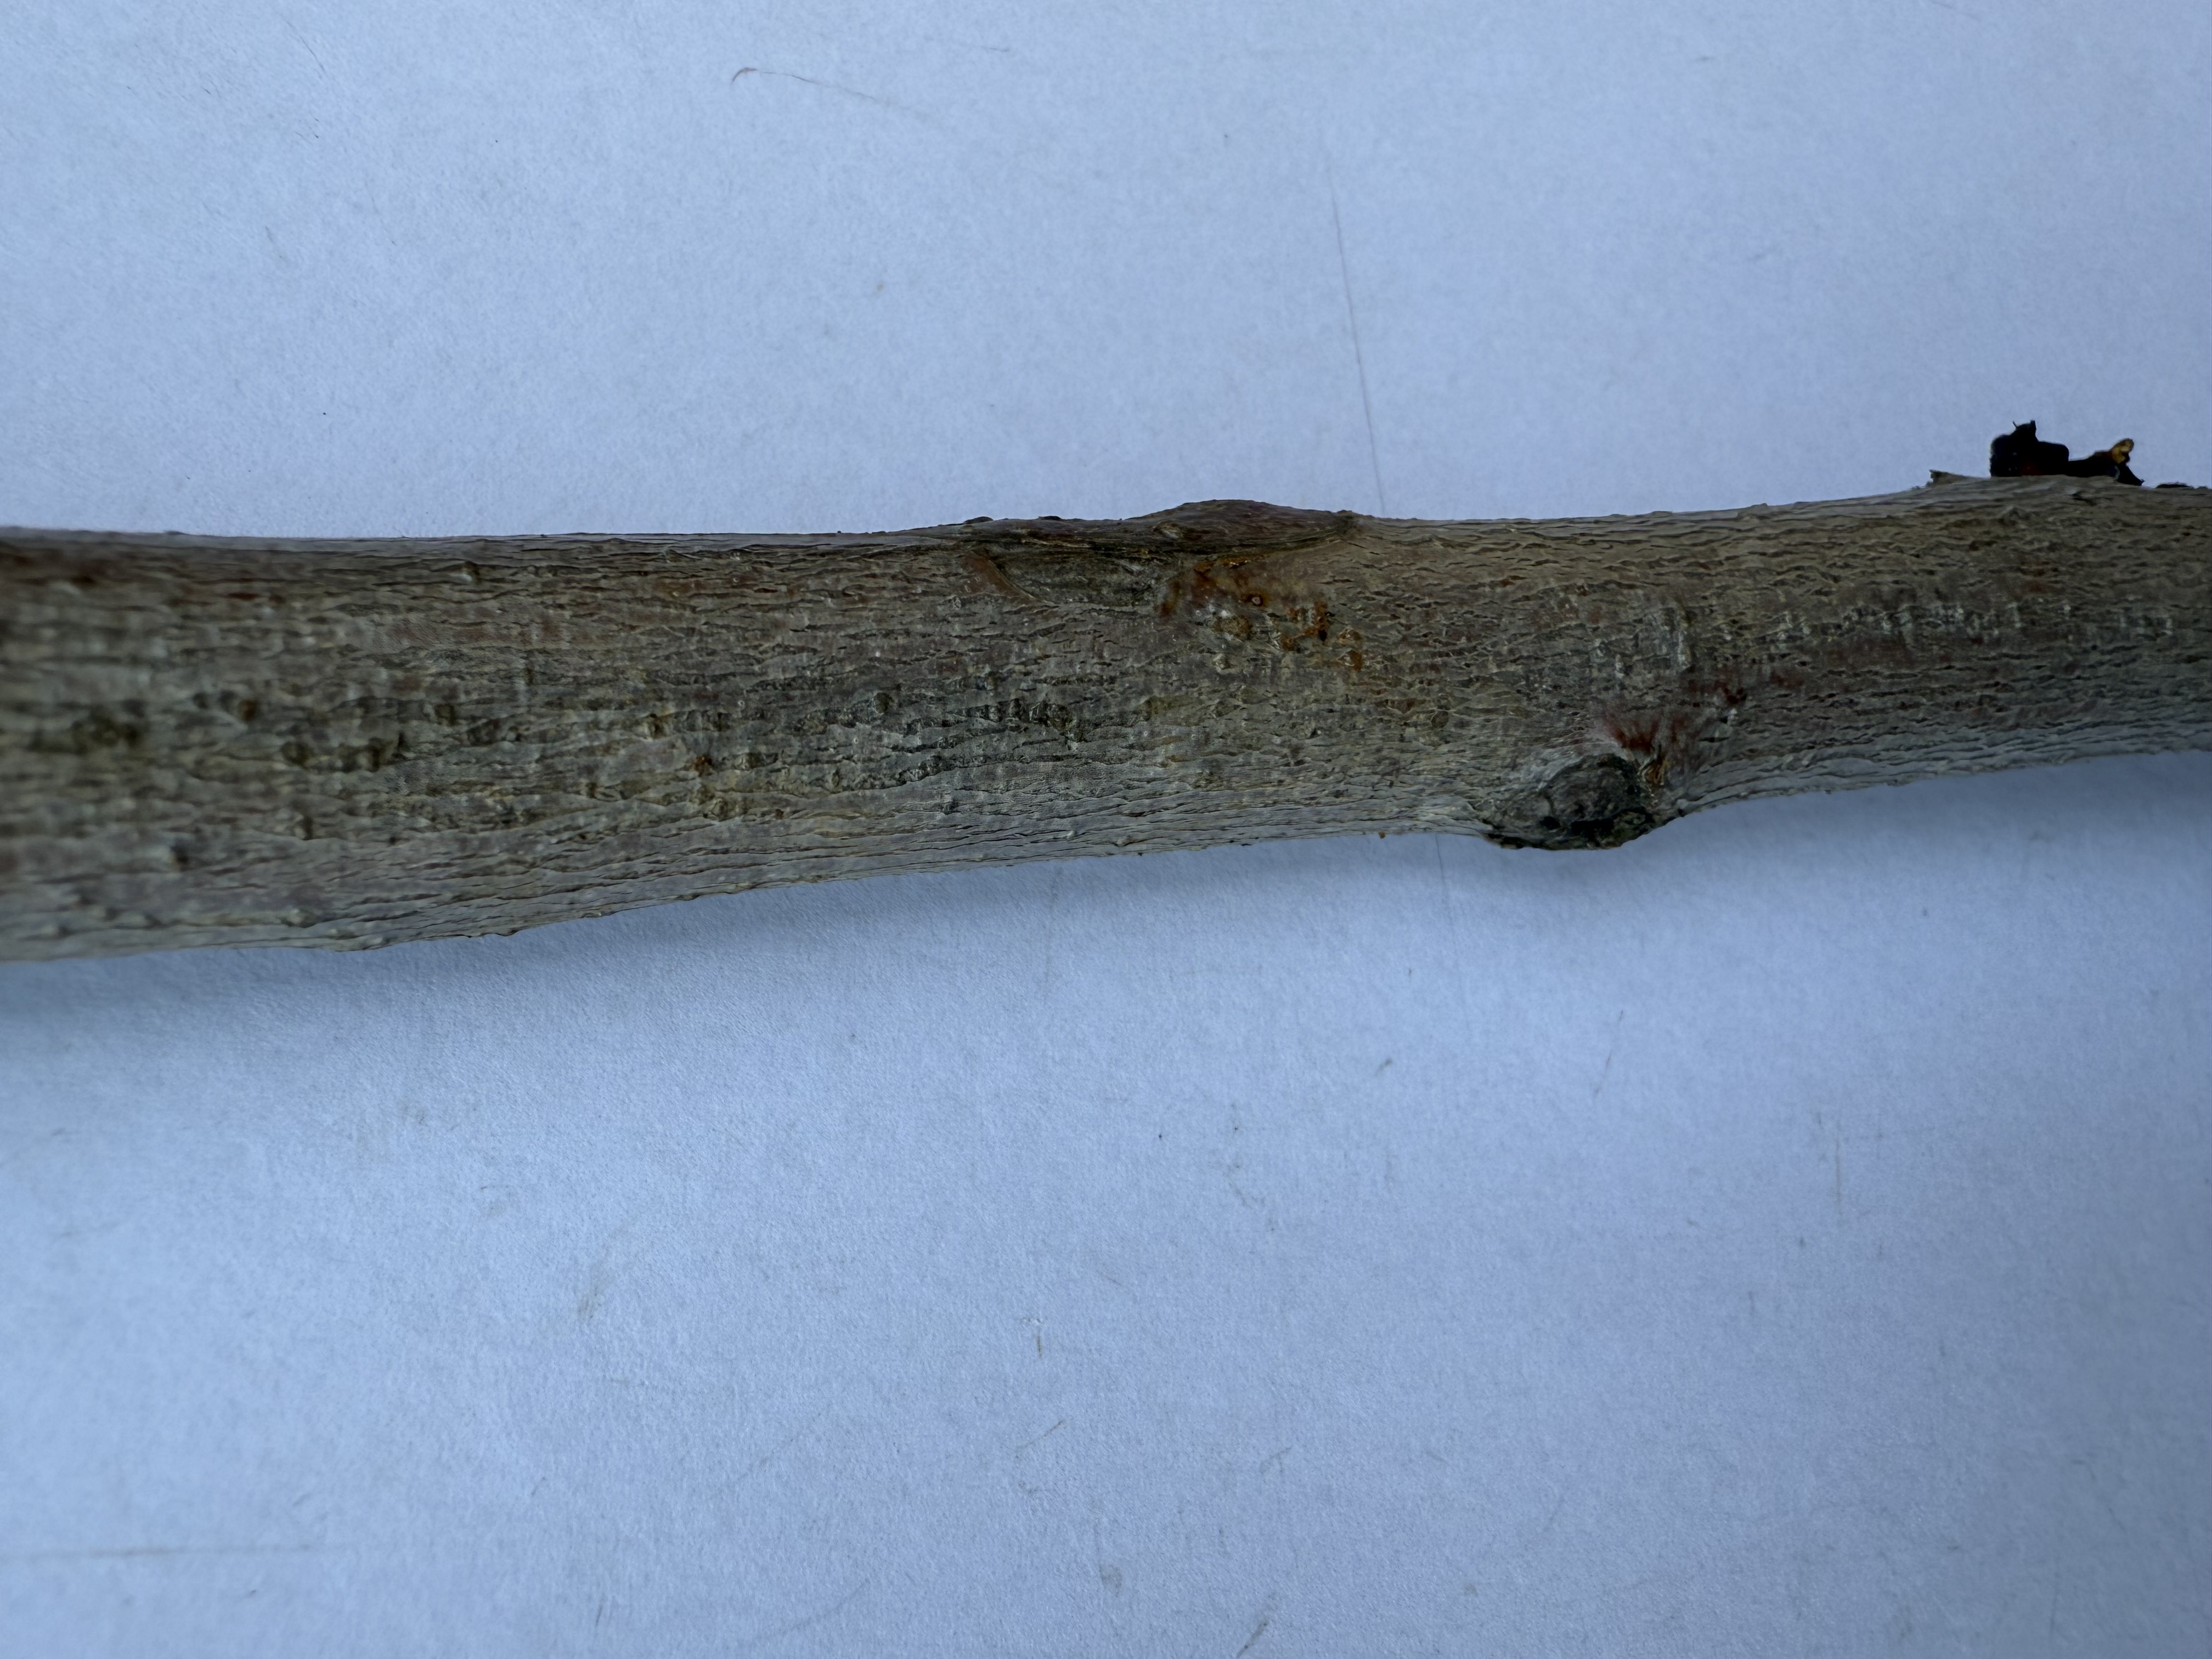
Variety: Red Haven Peach